John B. Begley Chapel

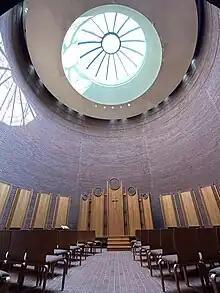
Interior view of the chapel

At an event celebrating its 20th anniversary, the chapel was described as “...a beautiful and unusual, symmetrical work of architecture that captures your eyes from the outside. Then if you walk on the inside, you find out there are no windows -- so it raises your gaze up to the heavens so that you can look to God.”